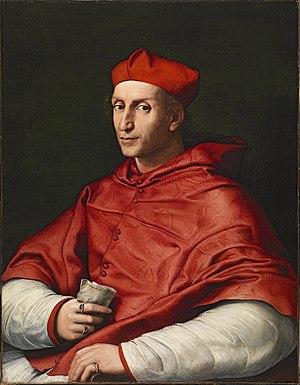
Le Portrait du cardinal Bibbiena est une peinture à l'huile sur bois de 85 × 66,3 cm, datant de 1510, du peintre Raphaël, conservée à la Galerie Palatine du Palais Pitti, à Florence.
Bernardo Dovizi da Bibbiena, né en 1470 à Bibbiena et mort en 1520, est un cardinal et un dramaturge italien.